Suffolk University

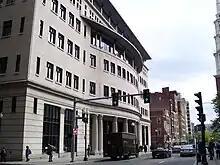
Sargent Hall

The main campus in downtown Boston is situated on well-known Beacon Hill, adjacent to the Massachusetts State House and the Massachusetts Supreme Judicial Court. Up until 1995, Suffolk was a commuter-only school. Today, there are five coed residence halls, housing over 65% of freshman, and a total of 24% of the entire undergraduate population: